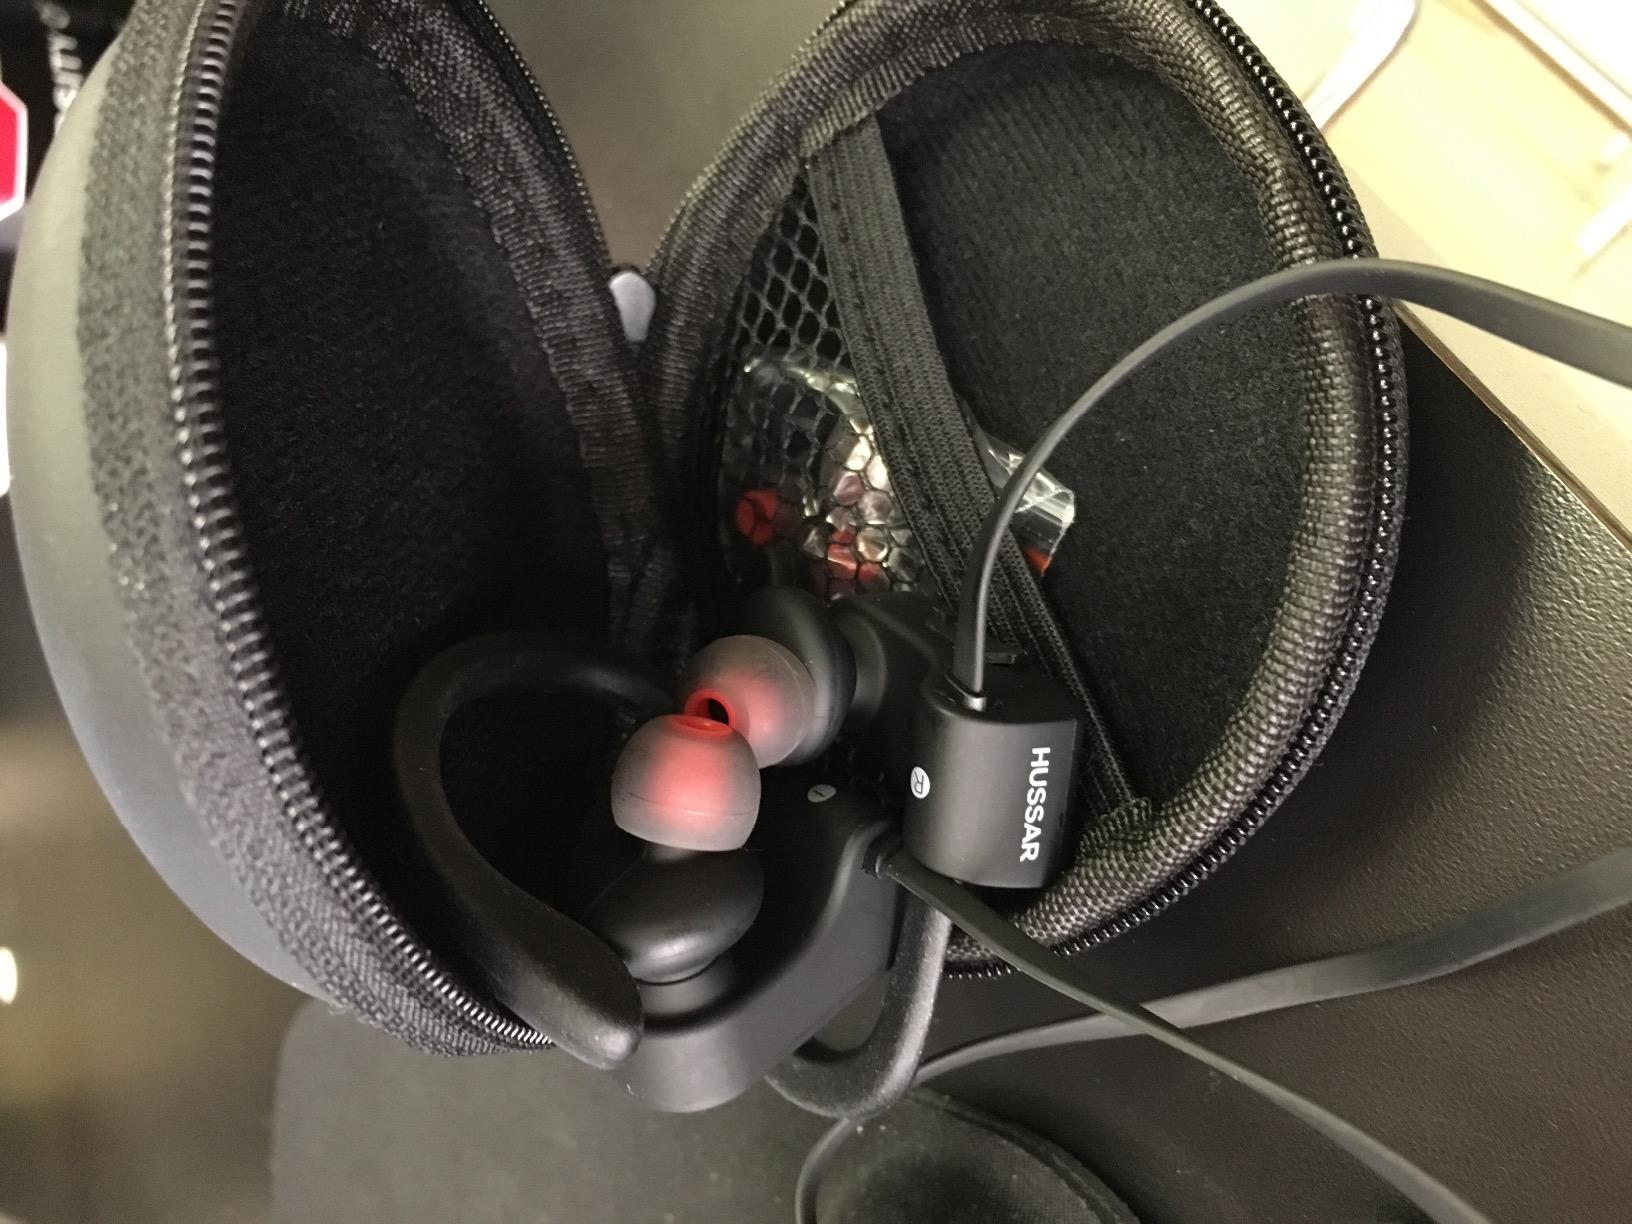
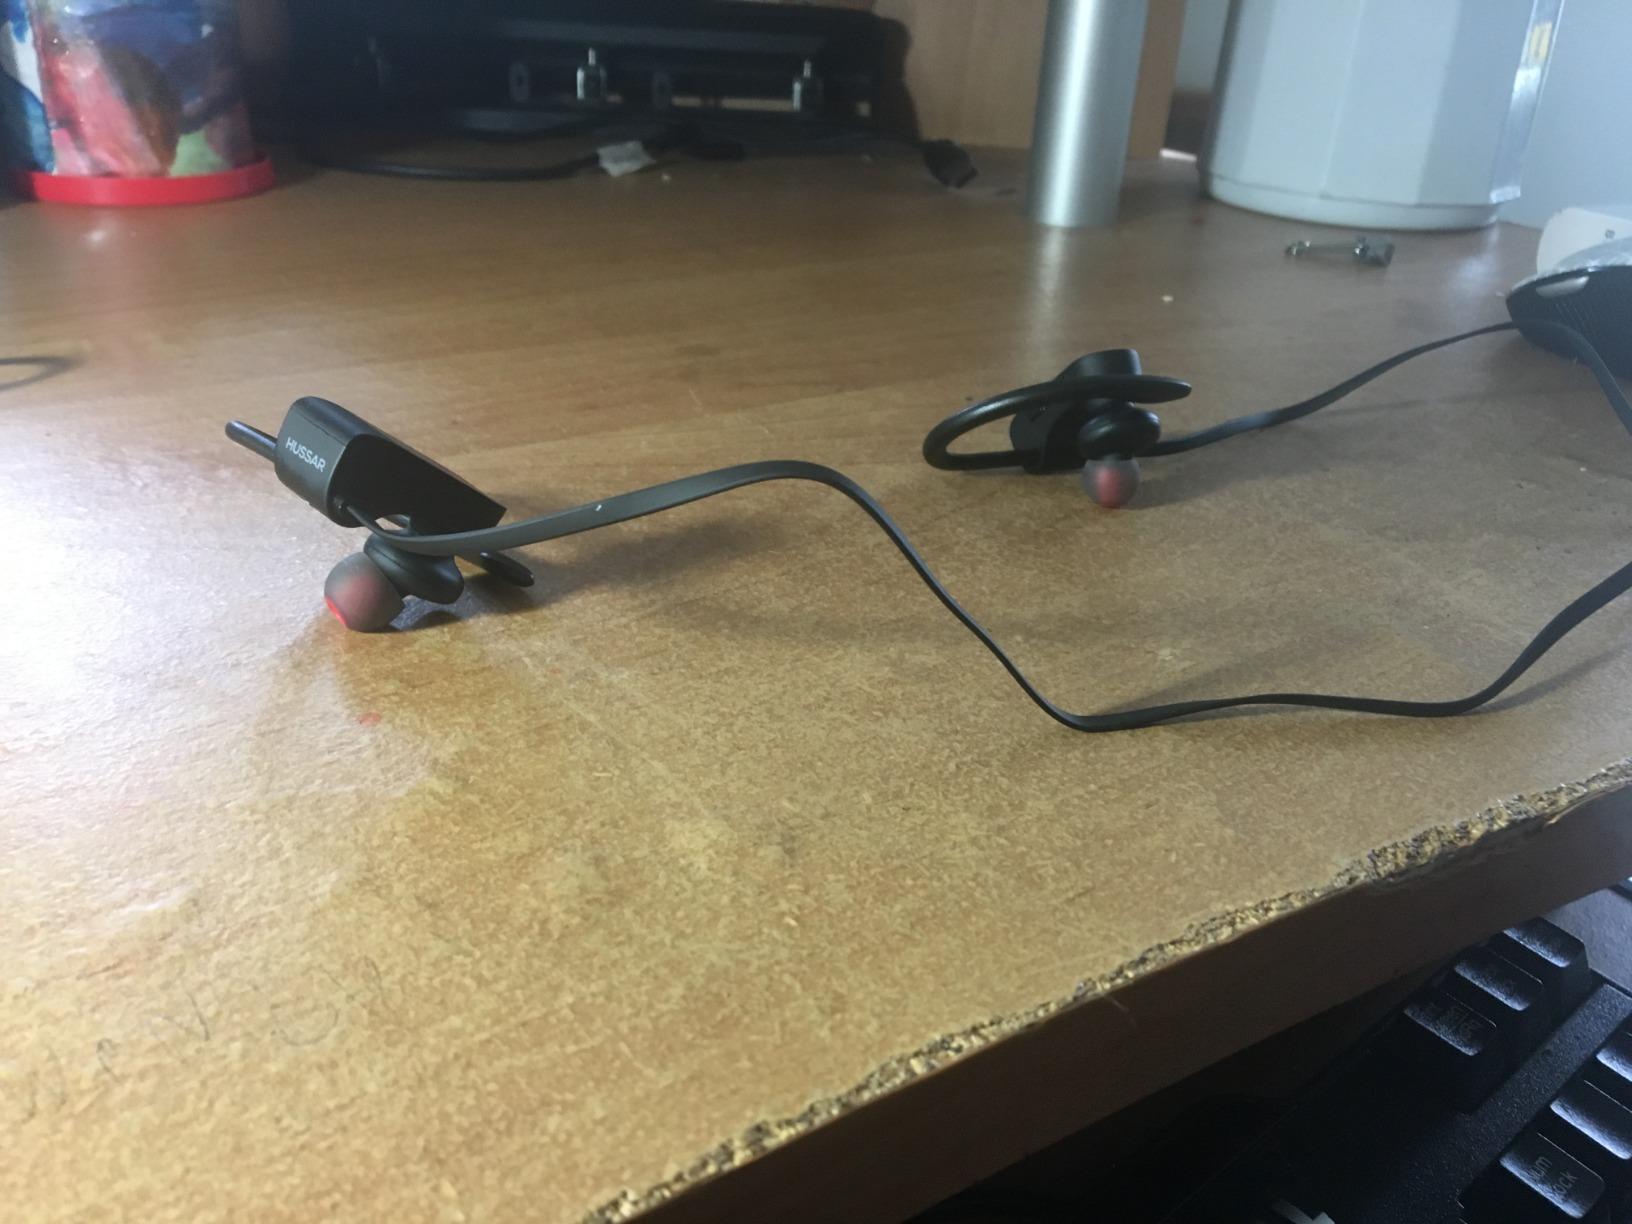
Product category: headphones
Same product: yes